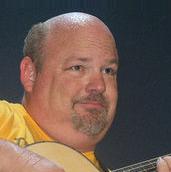
Age: 45